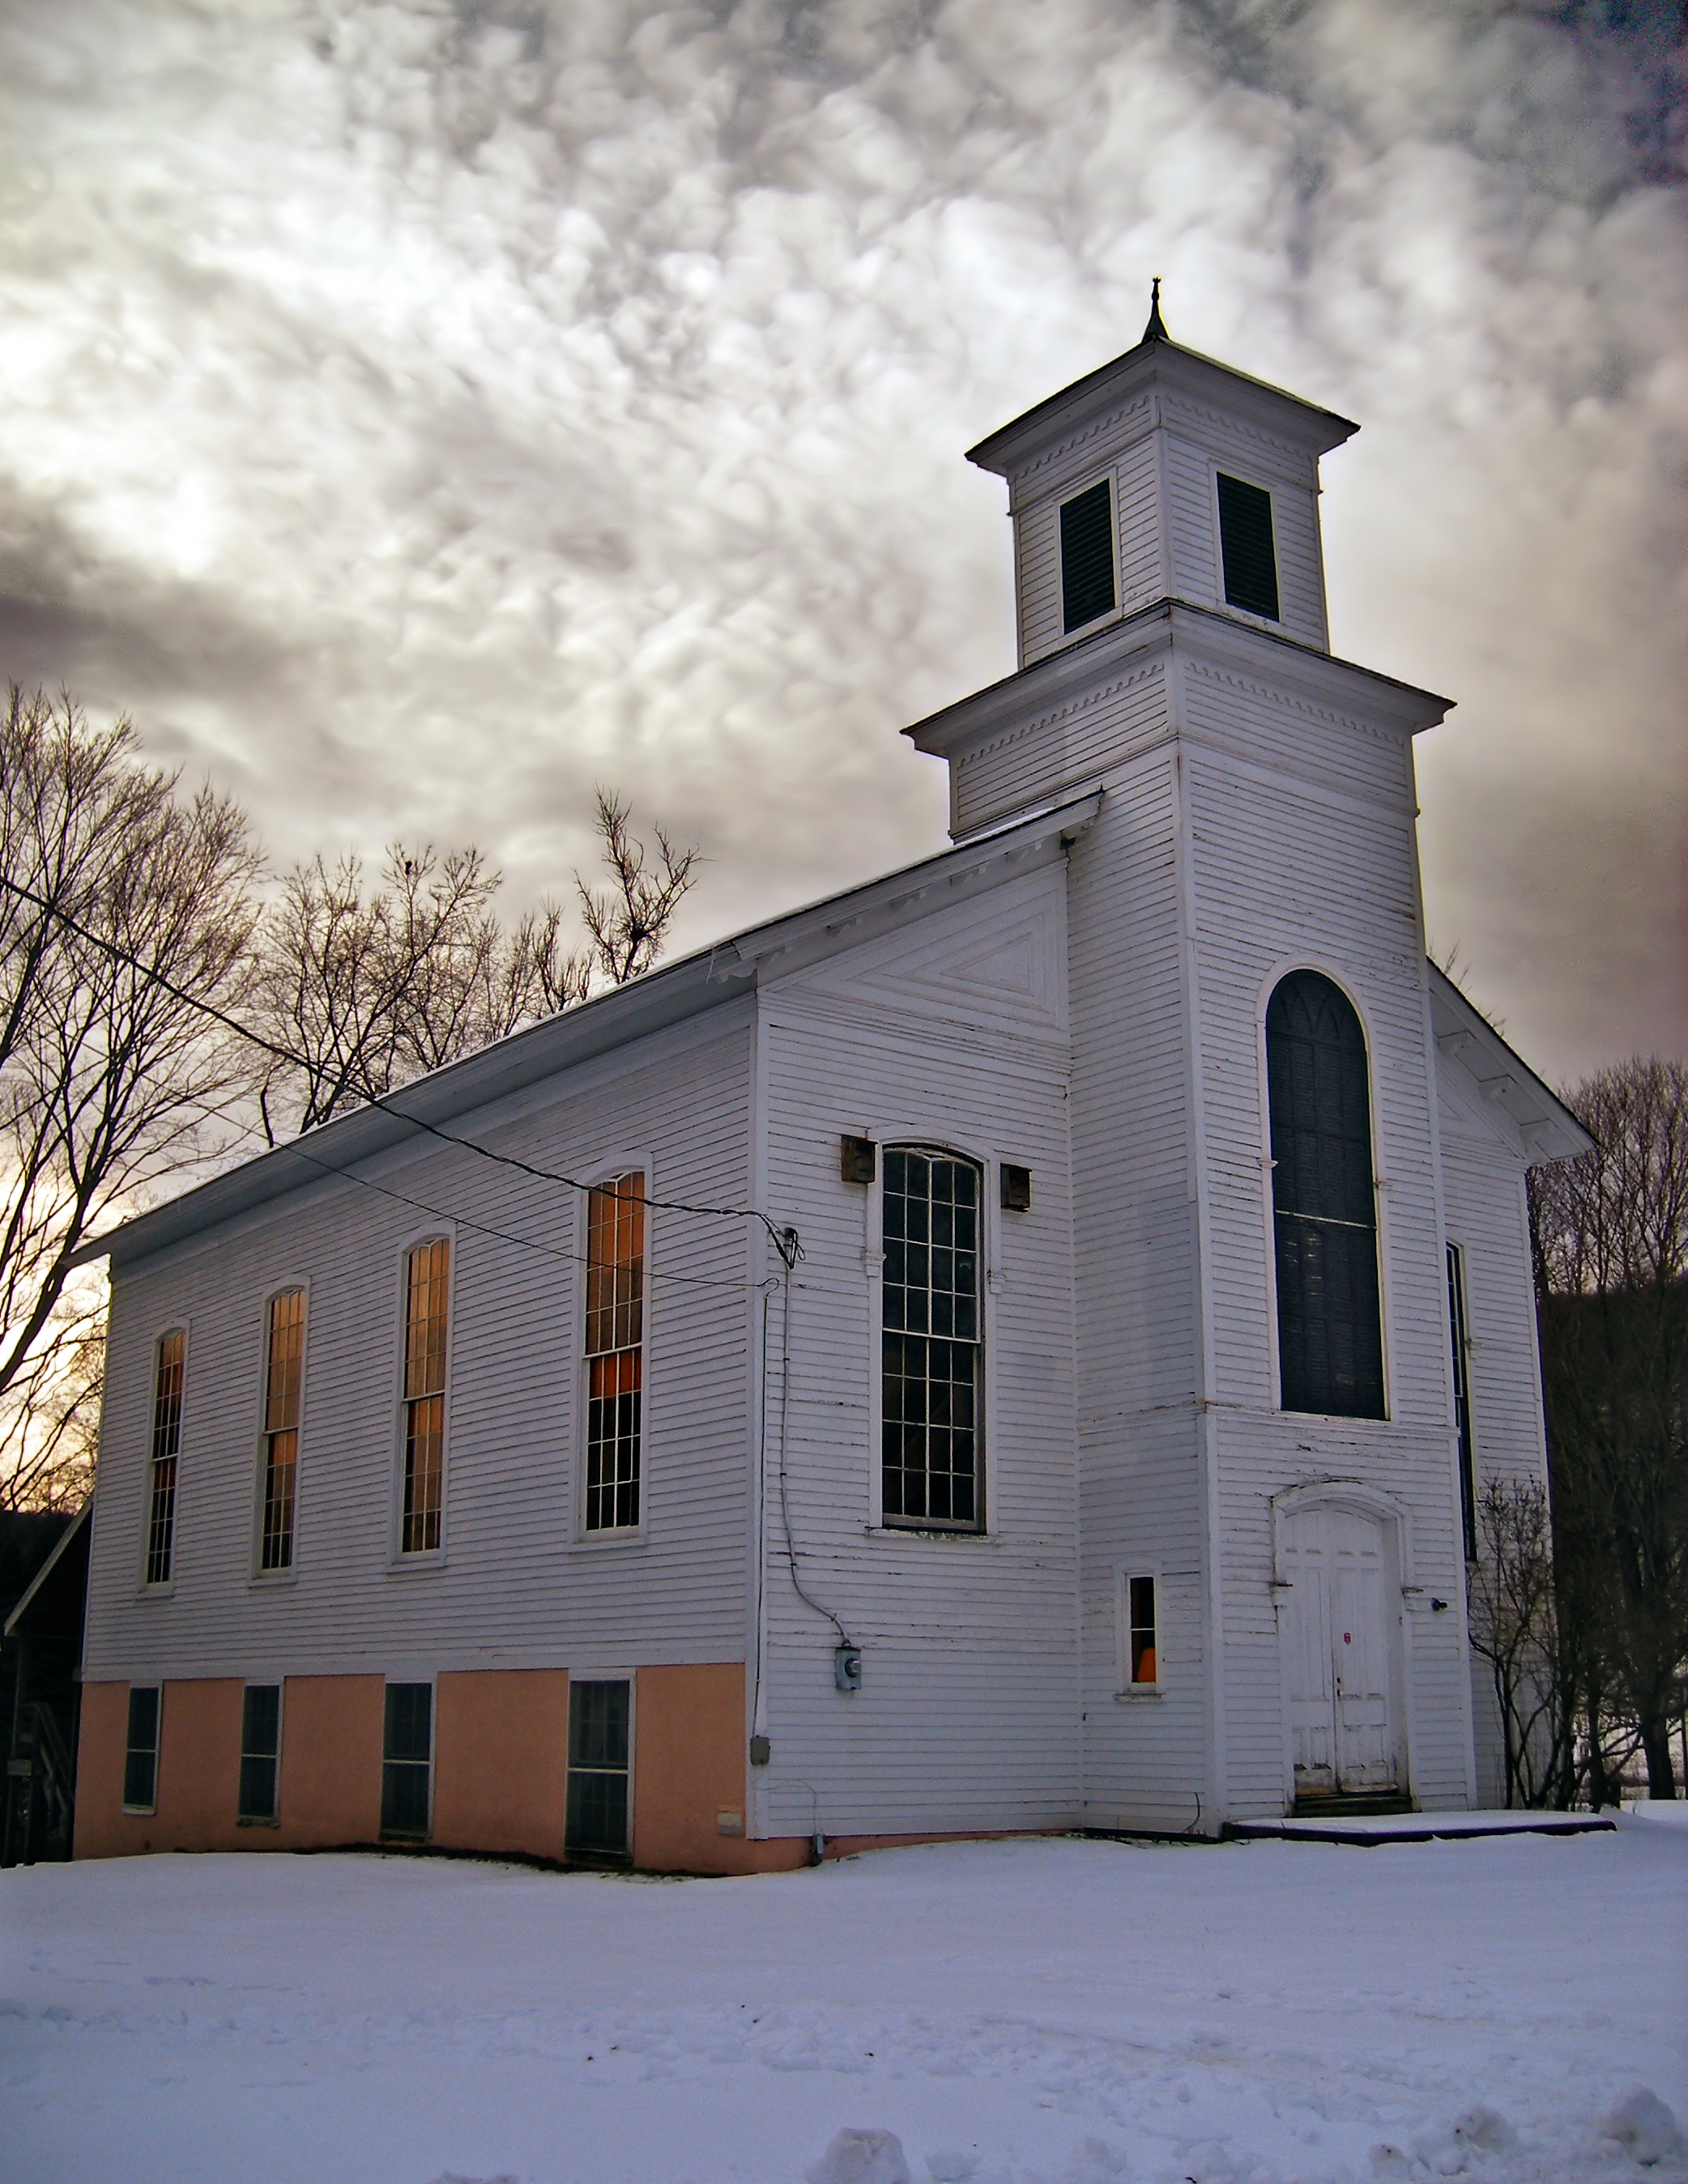
snow, winter, architecture, sky, house, building, dusk, weather, church, chapel, season, place of worship, creativecommons, clouds, monastery, lowlight, newjersey, altocumulus, wallpack, sussexcounty, walpack, walpackcenterchurch